Mengesha Seyoum

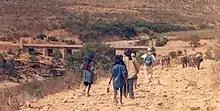
Bridge over Giba river, built by order of Mengesha Seyoum in the 1960s

In 1948, at the age of 21, Mengesha, then known by the title of "Leul Dejazmach", was appointed to his first government post as district governor of Ambo "awrajja" (then known as Hager Selam). As district governor "Le'ul Dejazmach" Mengesha developed the town's electricity supply, built the first secondary school, health clinics, bridges and roads, as well developing recreational and tourist infrastructure by building a road to Lake Wonchi, and modernizing the natural hot spring water baths in Ambo town.